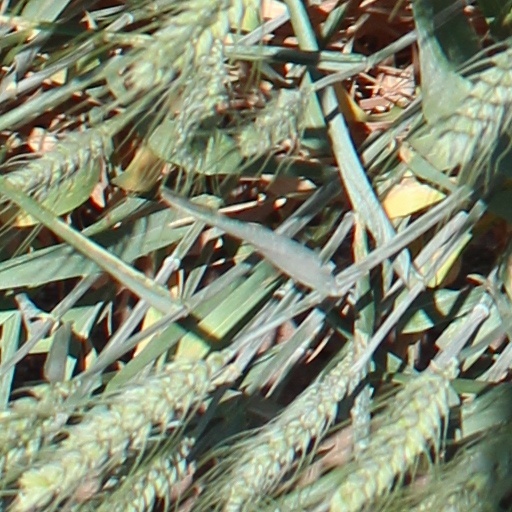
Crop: wheat